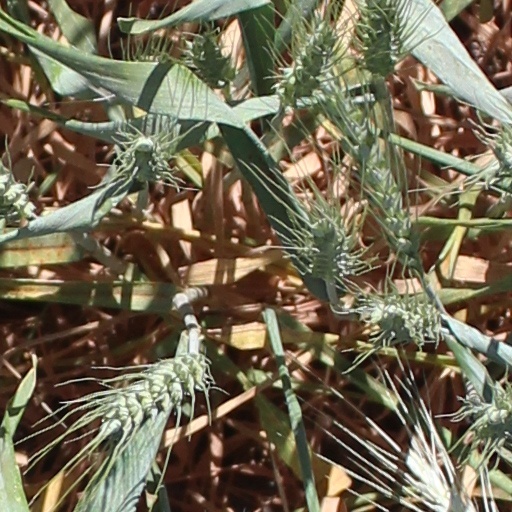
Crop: wheat